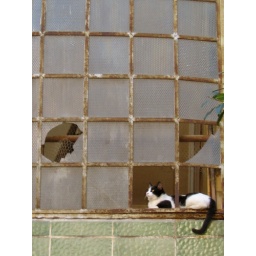
cat in window